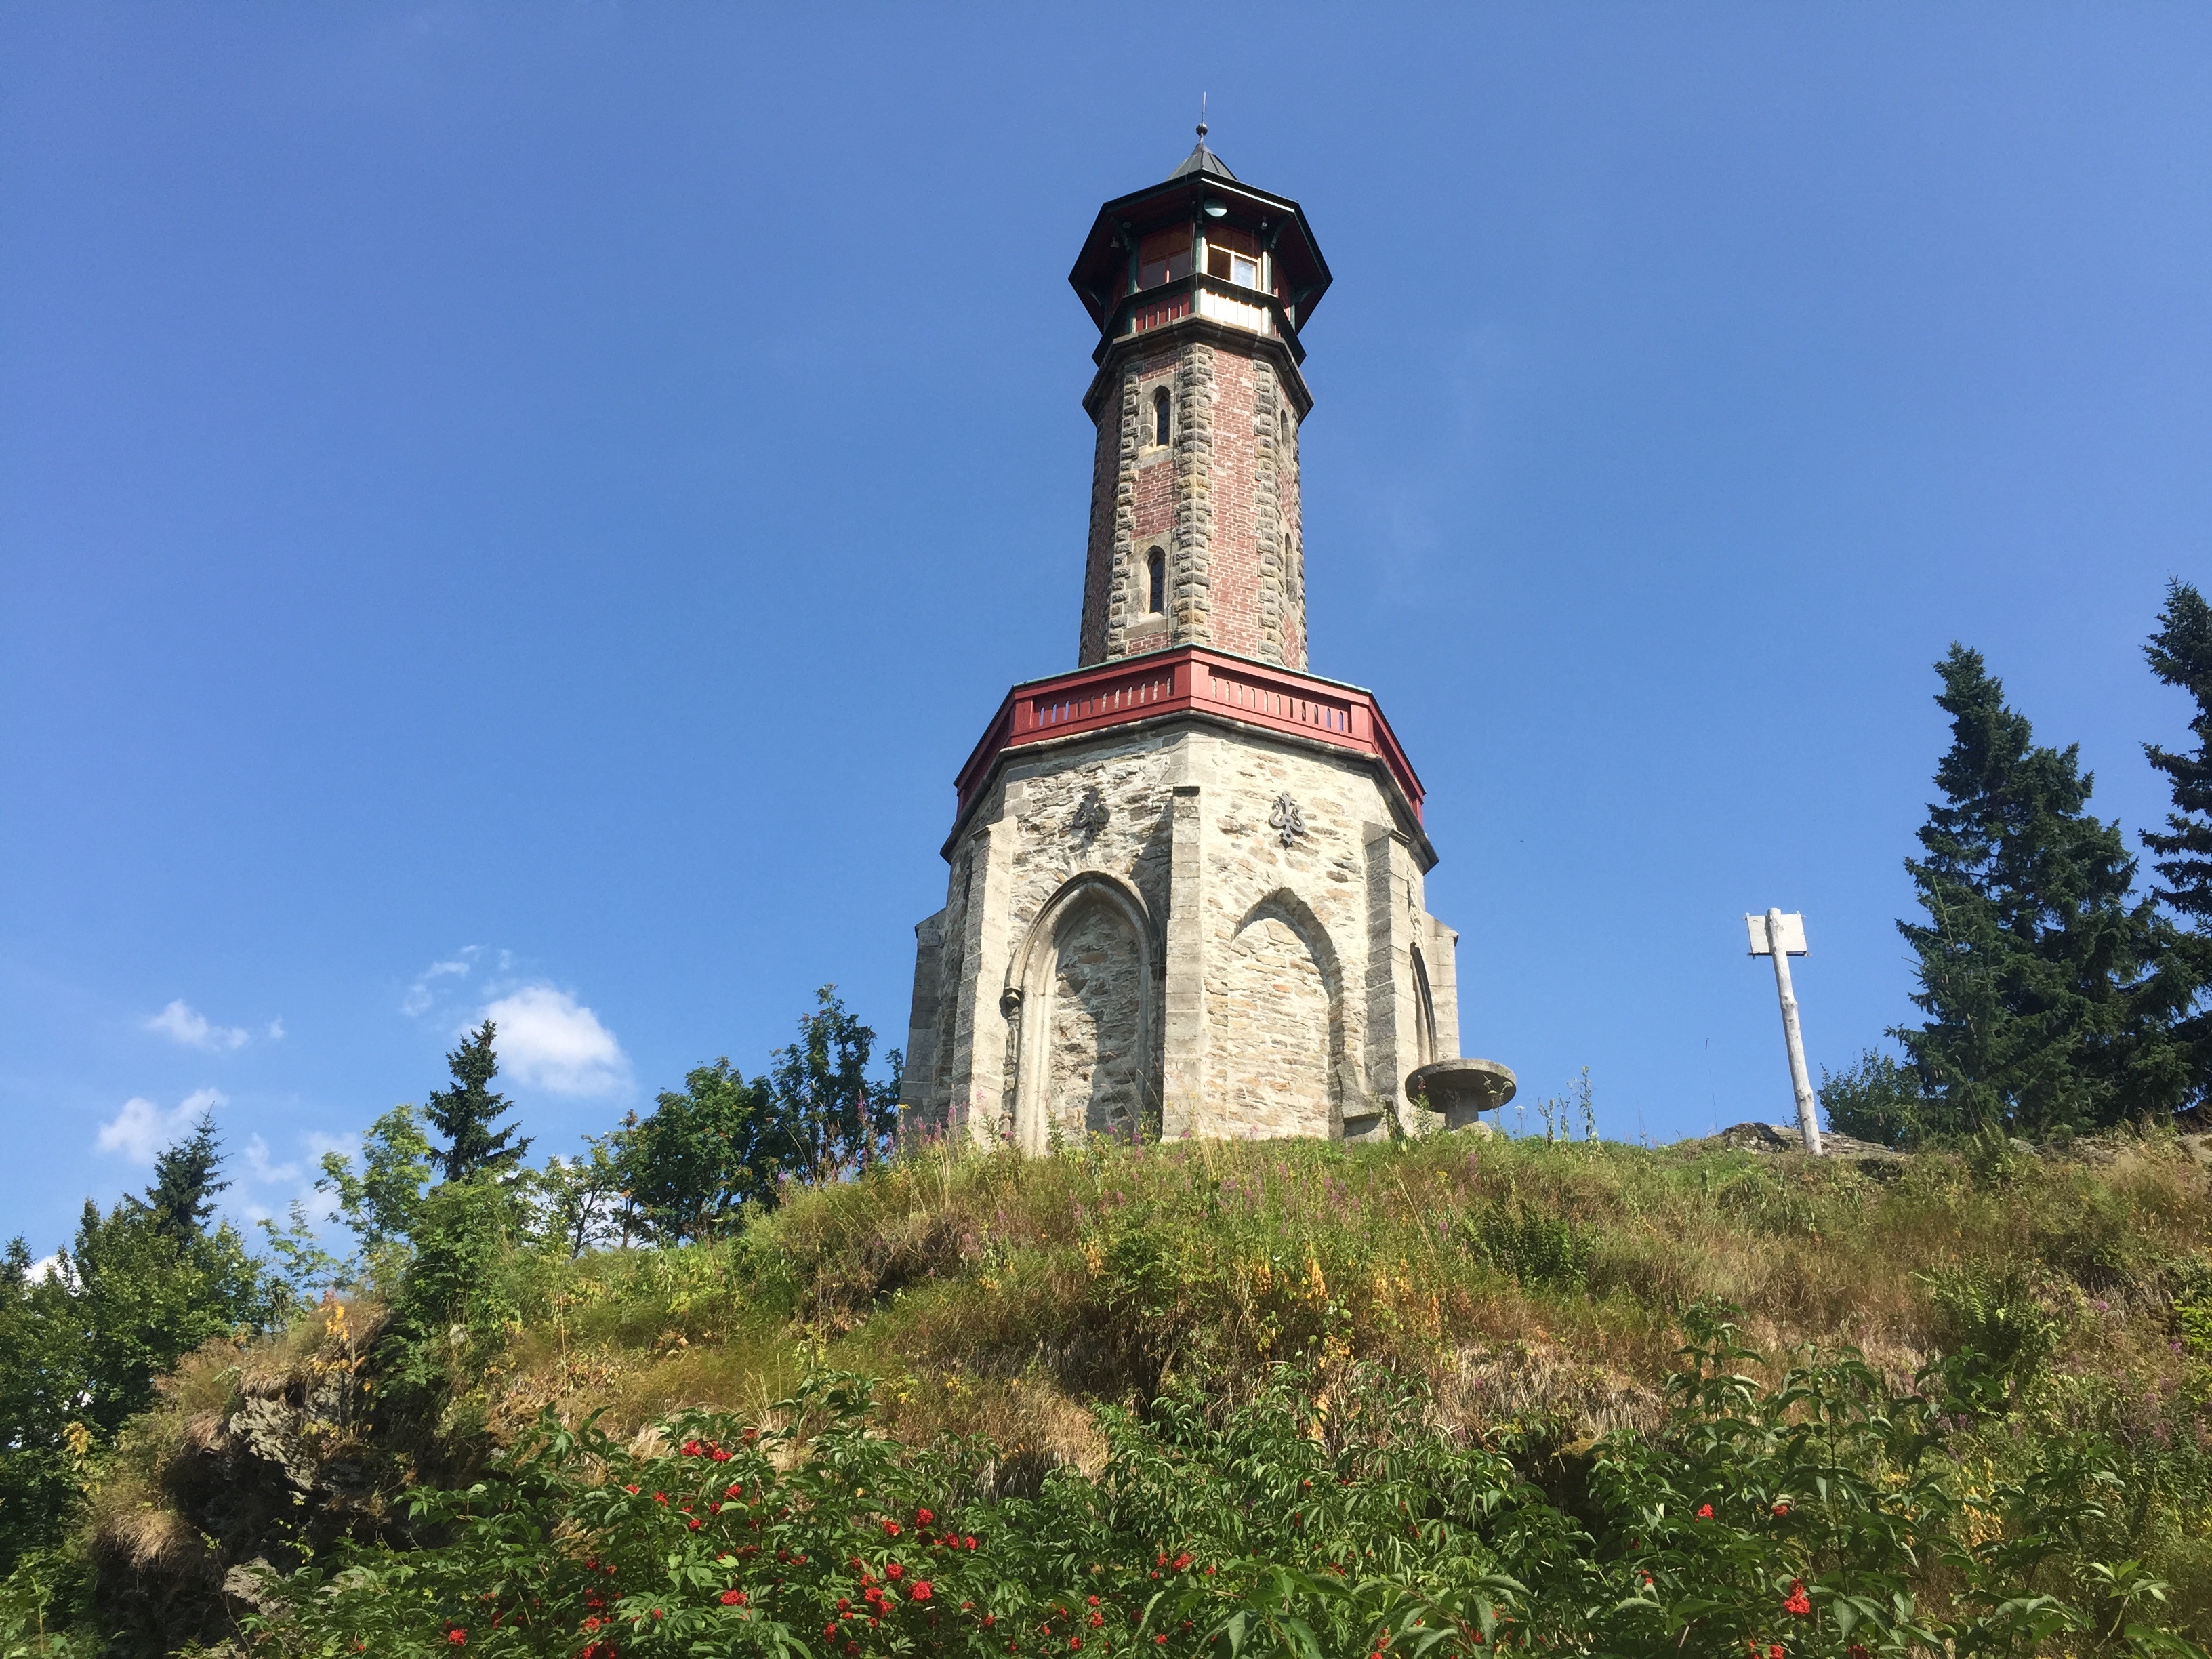
lighthouse, architecture, chateau, monument, lookout, heaven, tower, bell tower, mountains, steeple, czech republic, stone construction